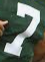
Number: 7